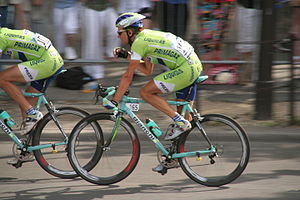
Kjell Carlström
Kjell Carlström er en finsk cykelrytter. Han blev professionel i 2002 på Amore e Vita. I 2005 gik han over til UCI ProTour-holdet Liquigas.